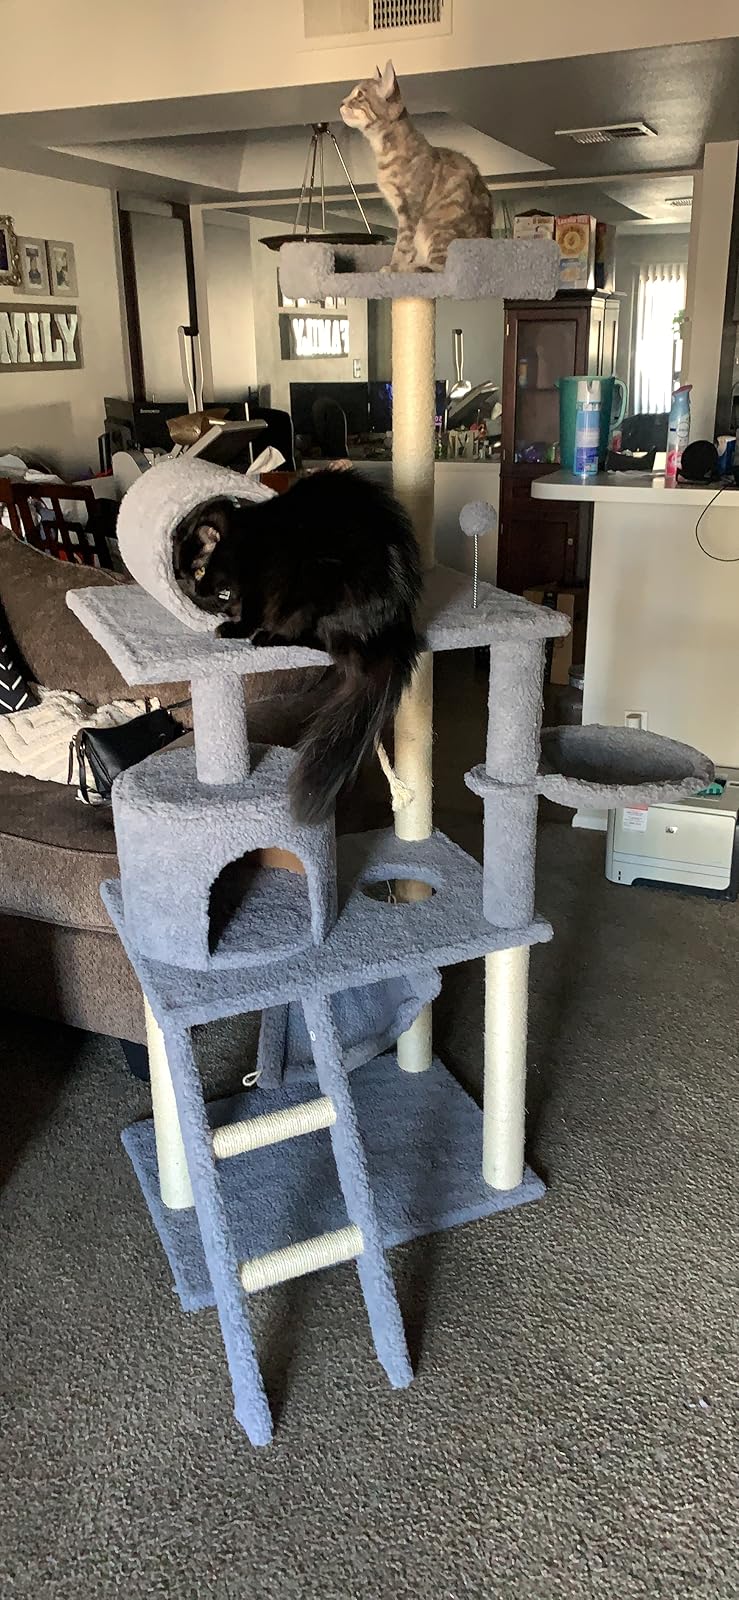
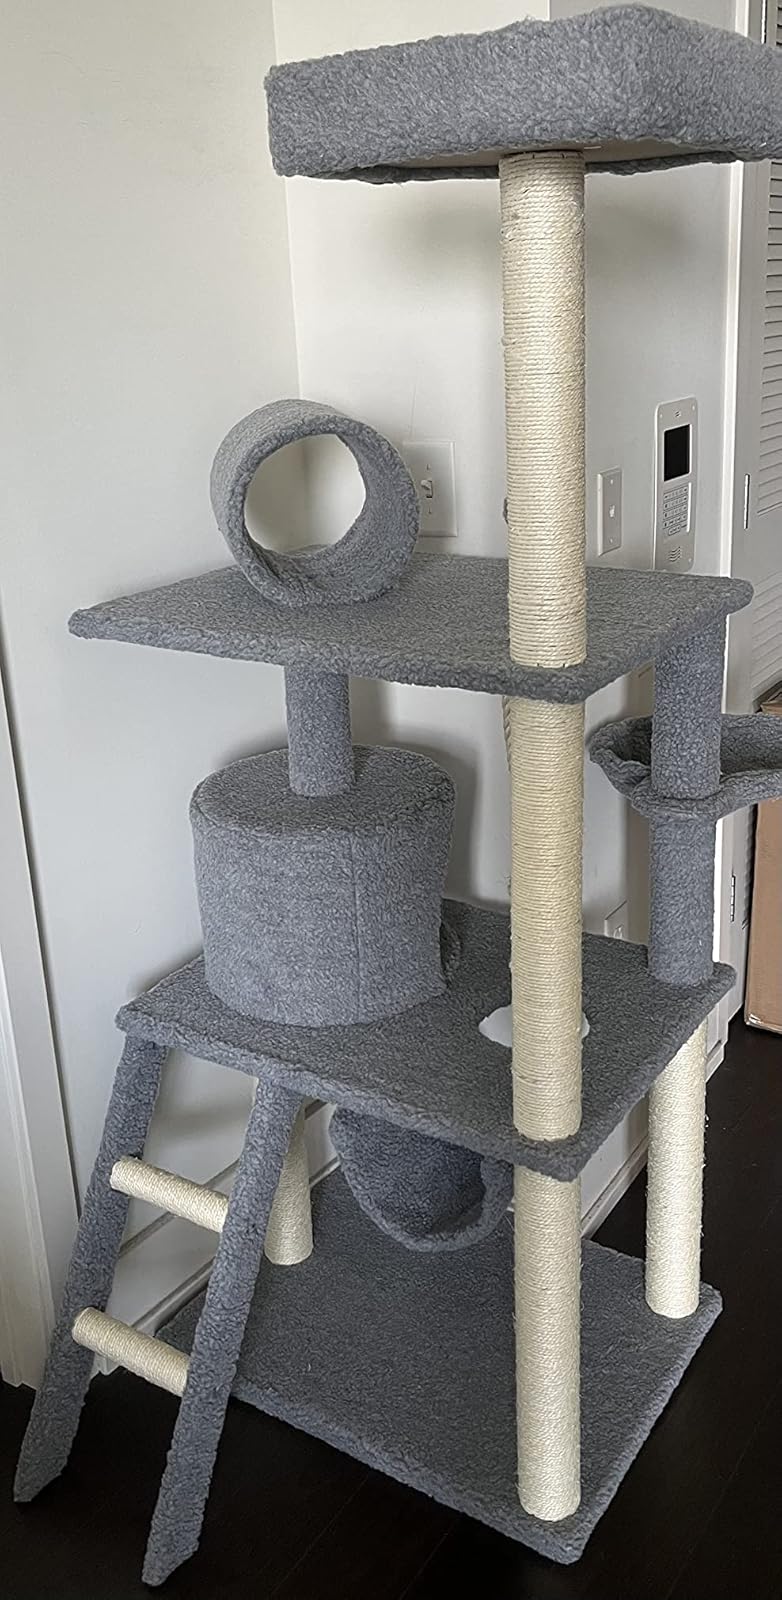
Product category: items_cat tree
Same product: yes